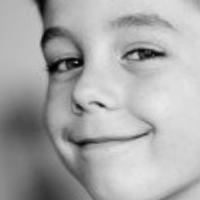
Age group: age 01-10